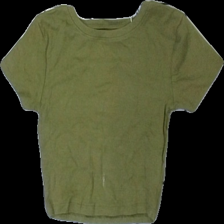
View: front
Type: Top
Category: Ladies
Brand: Not in the list
Brand text on label: FSBN SISTER
Colors: Green
Material: 100% cotton
Cut: Regular, Cropped, C-collar
Size: XS
Season: All
Stains: Minor
Price range: 50-100
Recommended usage: Export